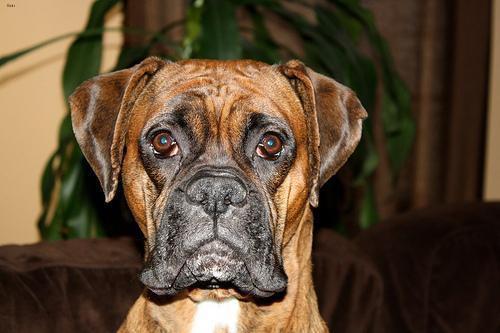
boxer